Dez Bryant

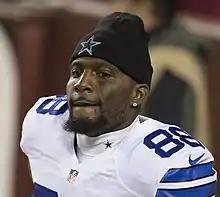
Dez Bryant in Landover in 2015

Bryant started all 16 games and finished the season with 93 catches and 13 touchdowns, both career highs, and 1,233 receiving yards. These ranked eighth in catches, 13th in yards, and third in touchdowns, respectively, among all receivers. Bryant went to his first Pro Bowl. He was ranked 25th by his fellow players on the NFL Top 100 Players of 2014.